Bell 207 Sioux Scout

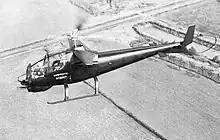
The 207 prototype (N73927) in flight

After several years of development, Bell displayed the mockup of its D-255 "Iroquois Warrior" to Army officials in June 1962, hoping to solicit funding for further development. The D-255 was planned to be a purpose-built attack helicopter based on the UH-1B airframe and dynamic components with a new, slender airframe and a two-seat, tandem cockpit, featuring a grenade launcher in a ball turret on the nose, a 20 mm belly-mounted gun pod, and stub wings for mounting rockets or SS.10 anti-tank missiles.